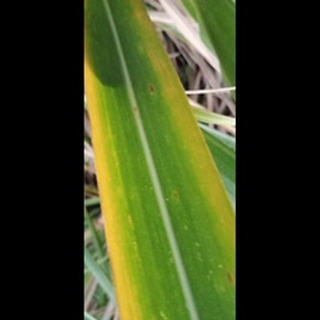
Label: sugarcane_yellow_leaf_disease